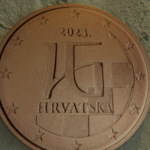
Coin value: 1cent
Country: hr
Edition: standard